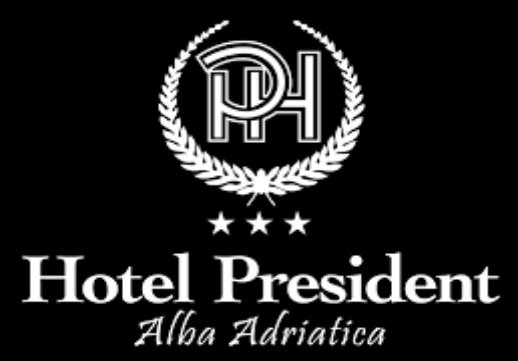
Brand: Adriatica
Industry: Clothes